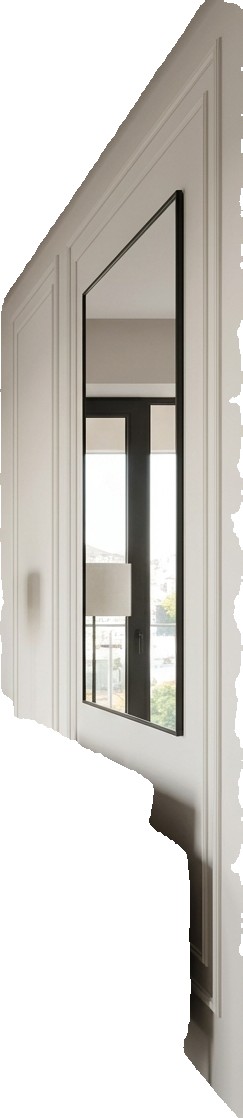
Surface category: wall